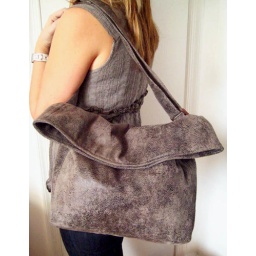
distressed faux suede in stone color, hip length, adjustable strap handbag, machine washable